Hallidie Plaza

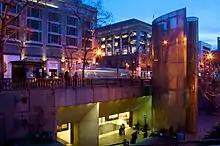
East Hallidie Plaza and entrance (2010); elevator and screen are prominent at right.

Construction of an elevator started in 1997; Michael Willis was the architect responsible for the perforated metal design. The $510,000 elevator was approved after a lawsuit from disability rights activists charged that Hallidie Plaza was not accessible. The San Francisco Arts Commission was involved in the approval process, and took the opportunity to create a new public sculpture.